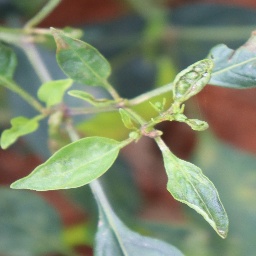
Label: mites_and_trips